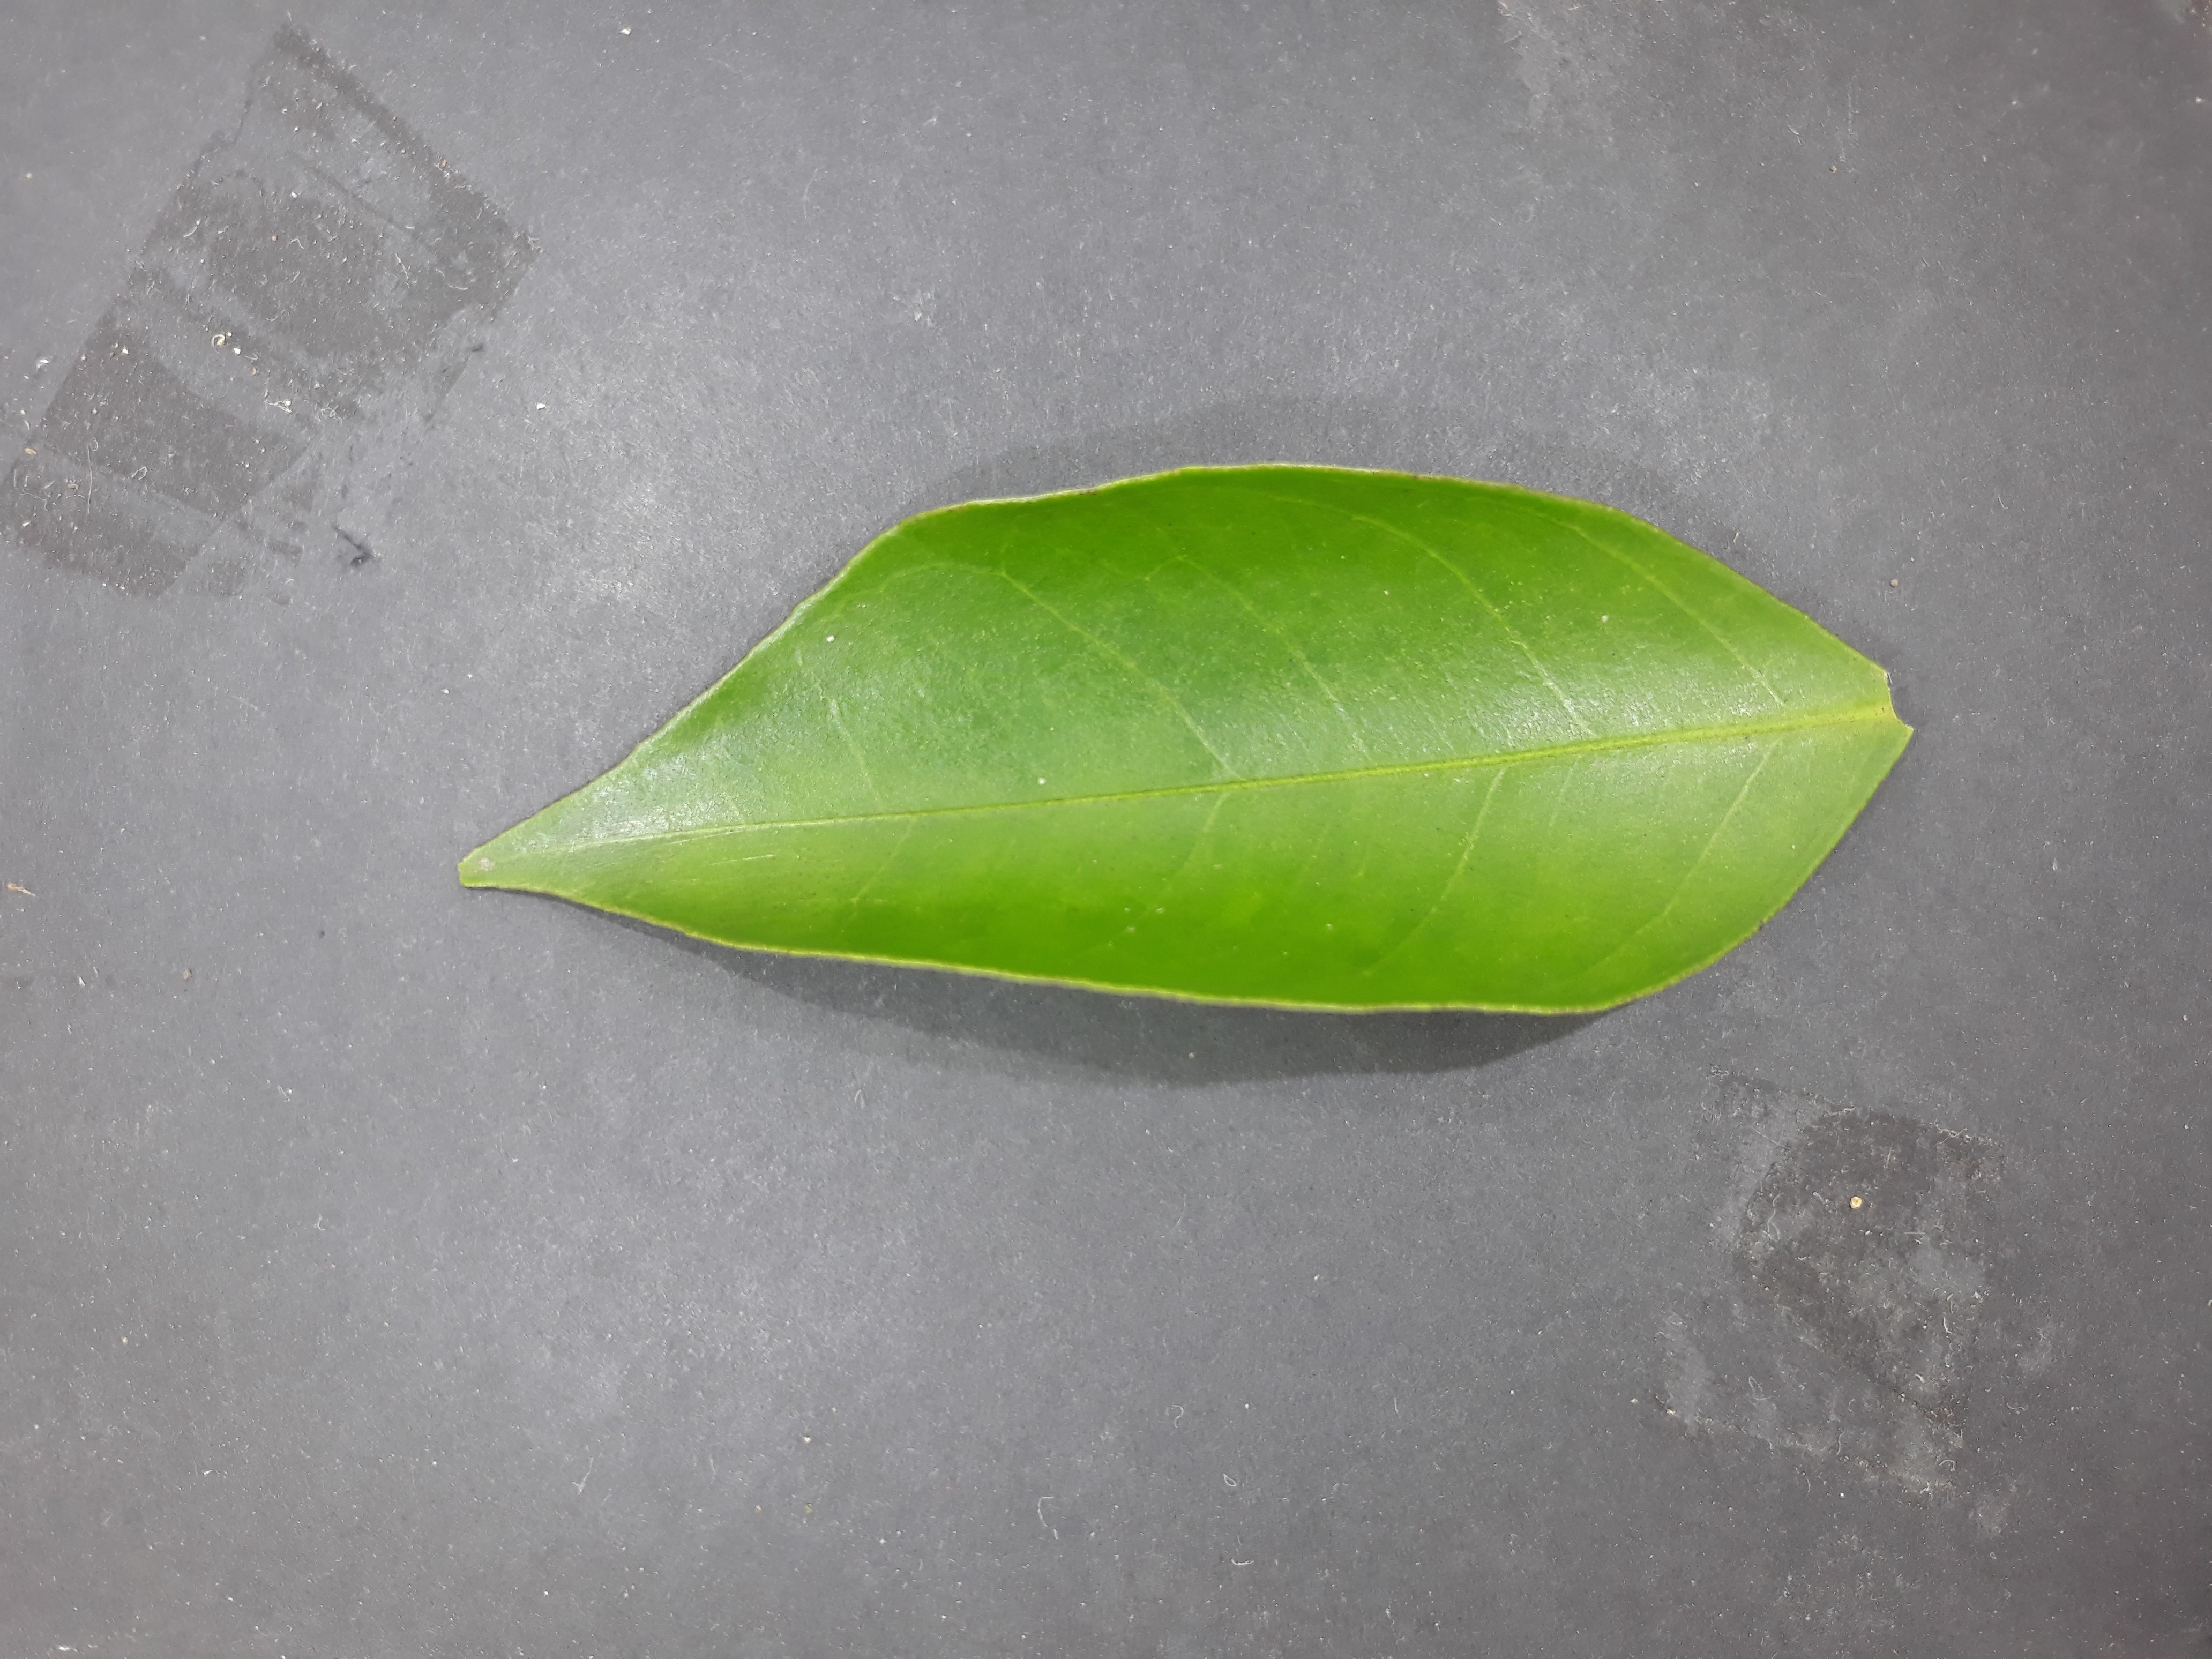
Label: Healthy